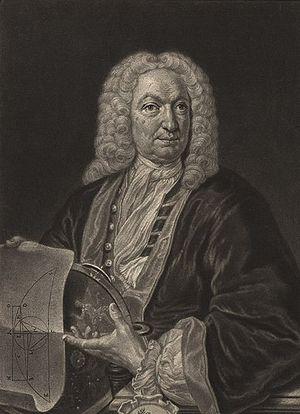
Le calcul des variations est, en mathématiques et plus précisément en analyse fonctionnelle, un ensemble de méthodes permettant de minimiser une fonctionnelle. Celle-ci, qui est à valeurs réelles, dépend d'une fonction qui est l'inconnue du problème. Il s'agit donc d'un problème de minimisation dans un espace fonctionnel de dimension infinie.
15 juin : Jean Baptiste Denis tente la première transfusion sanguine d’un agneau à un être humain.